County Cricket Ground, Derby

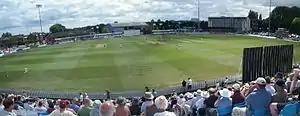
Derbyshire v. Australia tour match, July 2010, taken from the position of the new media centre

The County Cricket Ground (usually shortened to the County Ground, also known as the Racecourse Ground) is a cricket ground in Derby, England. It has been the home of Derbyshire County Cricket Club since 1871. The ground was first used by South Derbyshire Cricket Club in 1863 and was initially located within Derby Racecourse, although racing ceased after 1939. The ground has staged two One-Day Internationals: New Zealand against Sri Lanka during the 1983 ICC Cricket World Cup and New Zealand against Pakistan during the 1999 ICC Cricket World Cup. It was one of the venues for the 2017 ICC Women's Cricket World Cup, hosting one of the semi-finals.